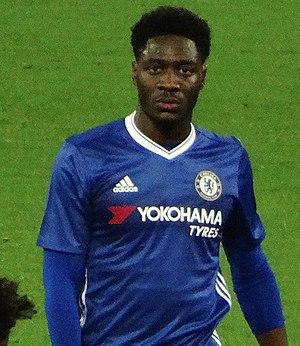
Ola Aina, né le 8 octobre 1996 à Southwark, est un footballeur international nigérian qui évolue au poste de défenseur au Torino FC.